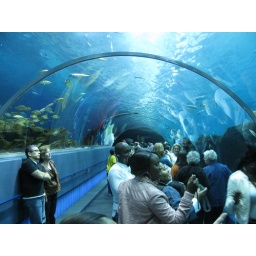
Big Acrylic Tube under the big blue water